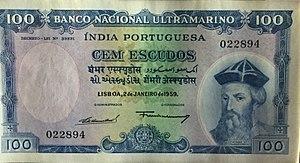
L'escudo de l'Inde portugaise est l'ancienne monnaie de l'Inde portugaise de 1958 à 1961.